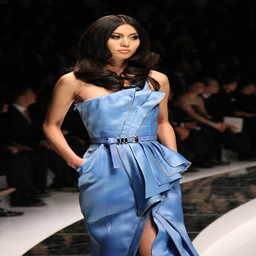
a model walks the catwalk during the fashion show .